Mesbla

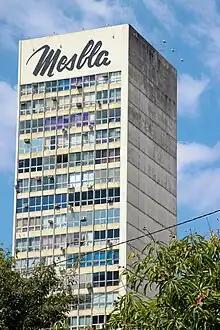
Mesbla Building

In the building number 83 of the Assembleia street, in the city center of Rio de Janeiro, was installed in 1912 a subsidiary of the firm Mestre & Blatgé, based in Paris and specialized in the trading of machinery and equipment.